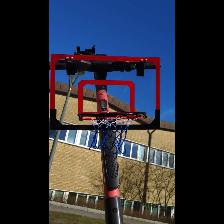
Label: NonHuman